Ian Marter

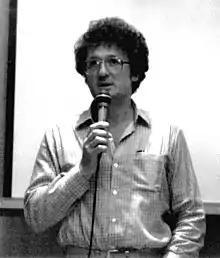
Marter in 1983

Ian Don Marter (28 October 194428 October 1986) was an English actor and writer known for his role as Harry Sullivan in the BBC science-fiction television series "Doctor Who" from December 1974 to September 1975, with a non-regular, one-serial return in November and December 1975. He sometimes used the pseudonym Ian Don.